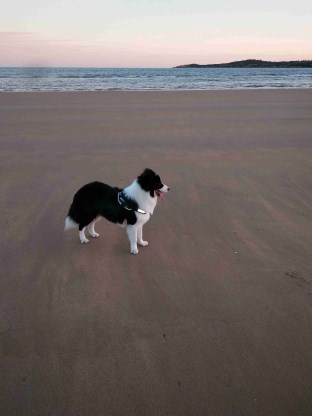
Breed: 2594-n000109-Border_collie